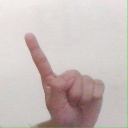
अक्षर: ए